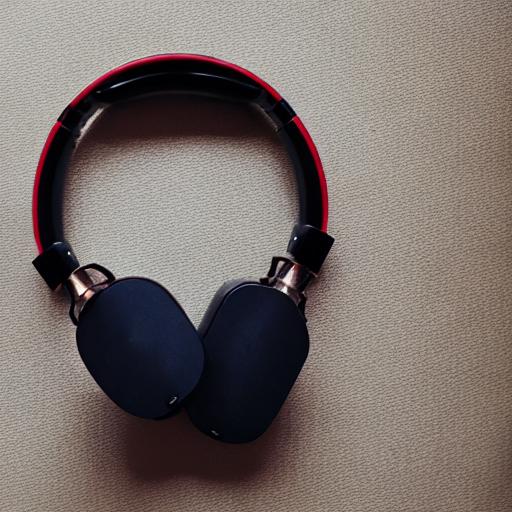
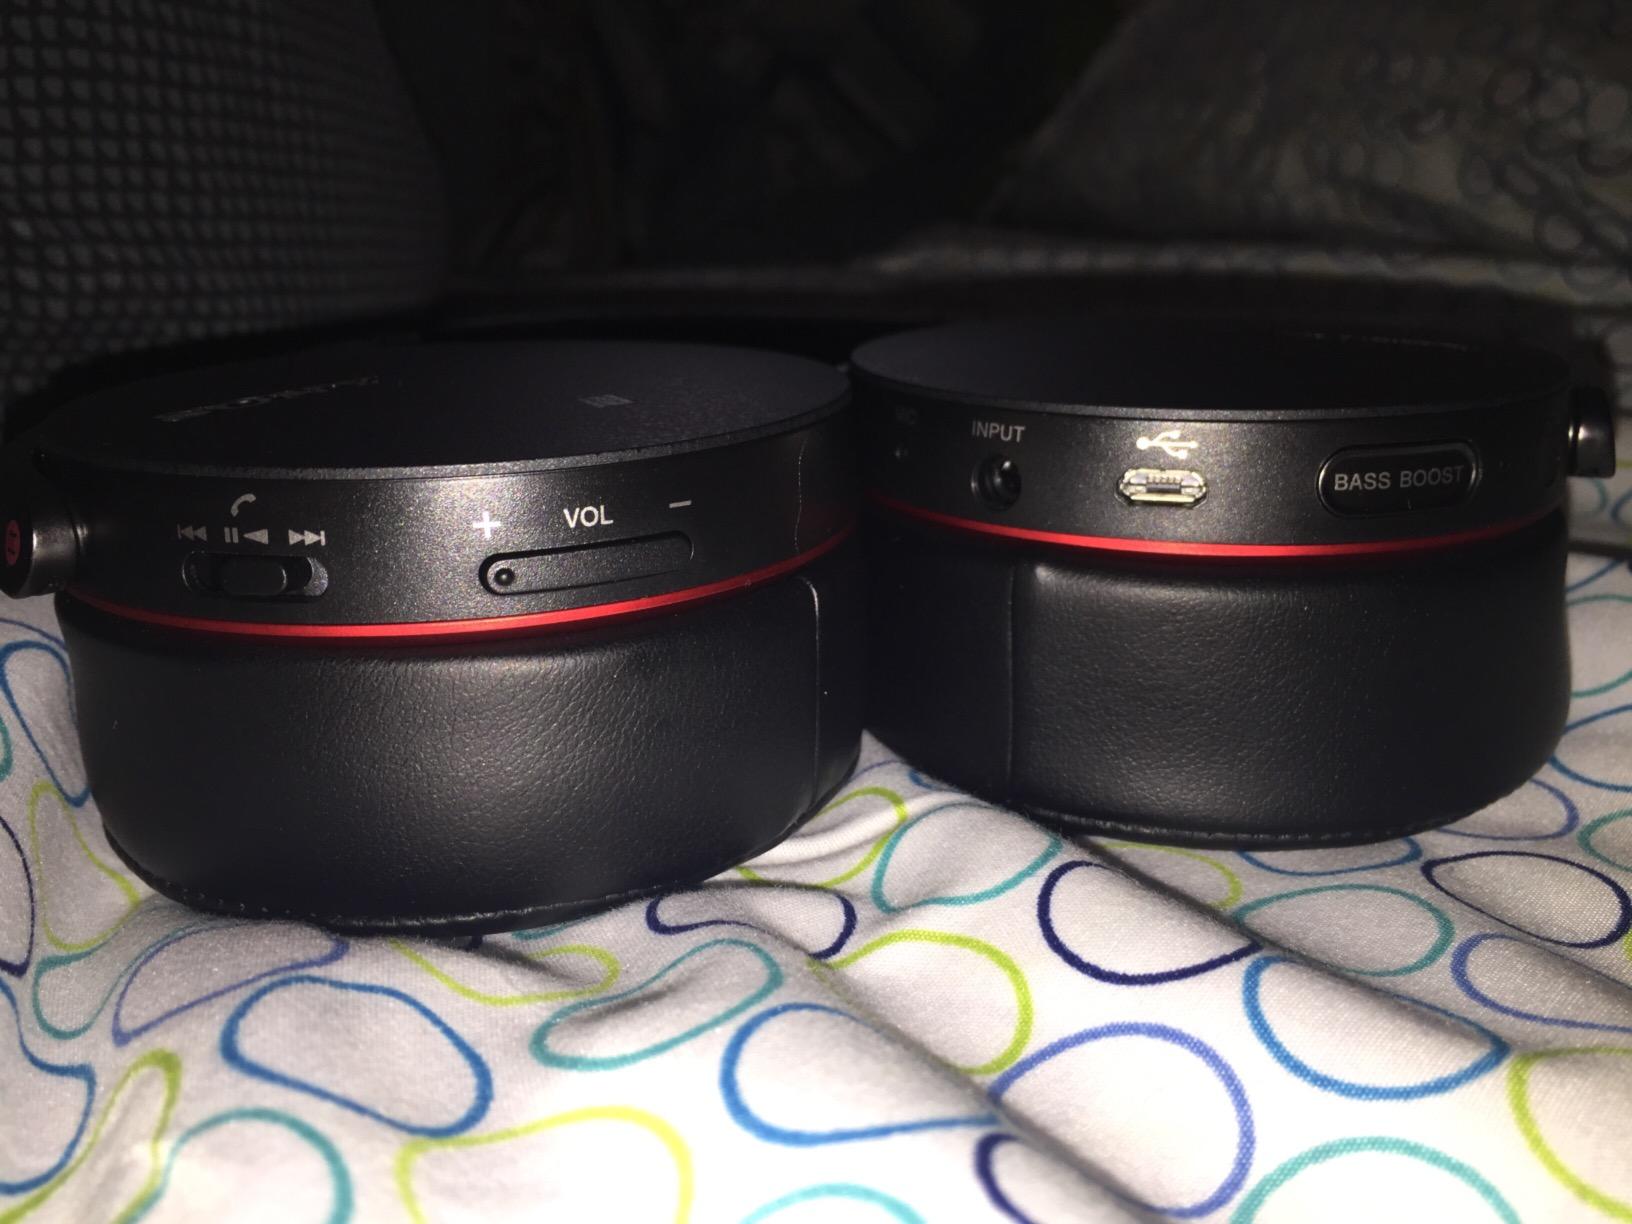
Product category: headphones
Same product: no